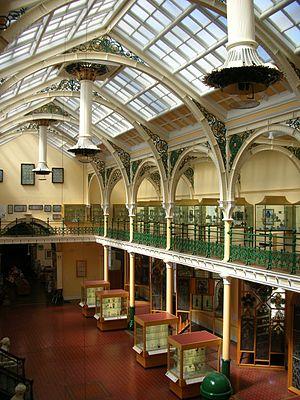
Le Birmingham Museum & Art Gallery, aussi connu sous l'acronyme BMAG, est un musée et une galerie d'art de Birmingham, Angleterre.
Cette liste, forcément incomplète puisqu'il n'existe pas de catalogue raisonné des œuvres de Braque, recense en priorité, parmi les pièces les plus importantes de l'artiste, celles qui sont exposées dans des musées. Ou bien, dans le cas de collections particulières, celles qui sont le plus souvent prêtées et qui apparaissent dans les rétrospectives. Les œuvres de Georges Braque se composent principalement de tableaux, catégorie dans laquelle se trouvent les papiers collés, qui sont des compositions, à ne pas à confondre avec des collages. L'artiste a aussi réalisé des livres d'artistes, des lithographies, des eaux-fortes, des sculptures, des tapisseries et des bijoux.